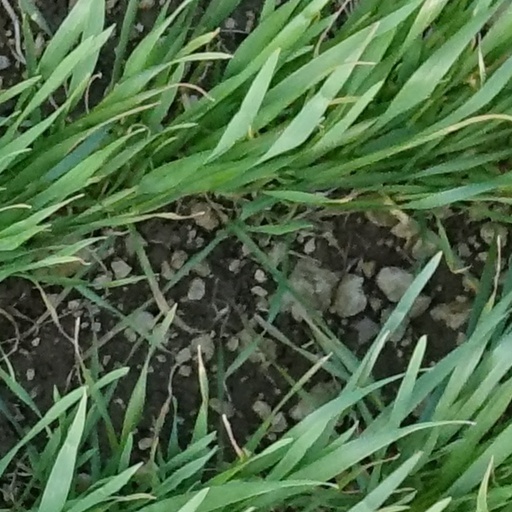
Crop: wheat